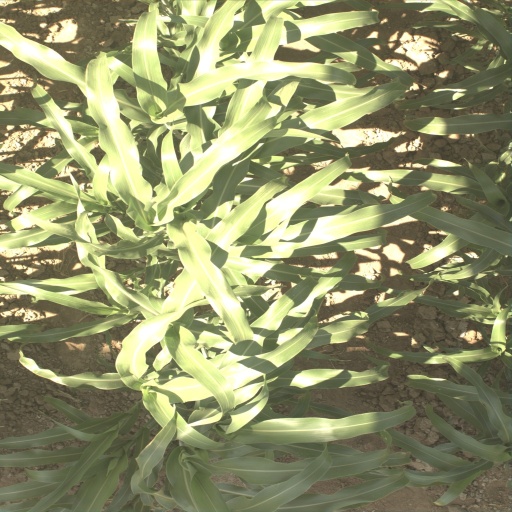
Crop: sorghum